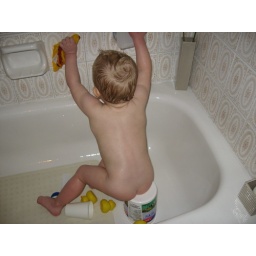
This is the best seat in the house